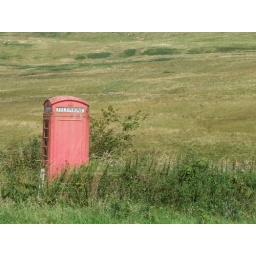
Red phone box near Ettrick